M116 howitzer

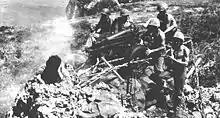
75 mm pack howitzer on carriage M8 during the Battle of Tinian.

In the Second World War era US Army, 75 mm howitzers were issued to airborne and mountain units.